Japanese ironclad Hiei

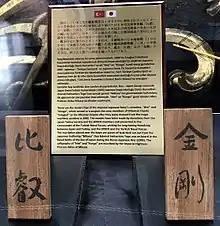
A template on display at Istanbul Naval Museum beside "Kongō" and "Hiei" models"," memorizing Ottoman frigate "Ertuğrul" that sank in Japan following a typhoon off the coast of Wakayama Prefecture.

"Hiei" began another cadet cruise on 30 September 1891 and visited Australia and Manila before returning to Shinagawa on 10 April 1892. The ship was not in service in 1893, but she was recommissioned before the beginning of the First Sino-Japanese War in 1894. "Hiei" was assigned to the Standing Fleet on 2 July. She was the last ship in the Japanese line during the Battle of the Yalu River in September and was heavily damaged when her captain decided to pass through the Chinese fleet rather than try to keep up with the faster Main Squadron. The ship became the target of most of the Chinese ships and was forced to disengage to prevent further damage. "Hiei" was transferred to the West-Sea Fleet on 14 October, and the sisters were assigned to the Second Raiding Unit in December for operations against the Chinese port of Weihaiwei. The ships were present during the Battle of Weihaiwei in January–February 1895, although neither saw significant combat. "Hiei" took part in the invasion of Formosa in 1895, and participated in the bombardment of the Chinese coastal forts at Takow (Kaohsiung) on 13 October 1895.